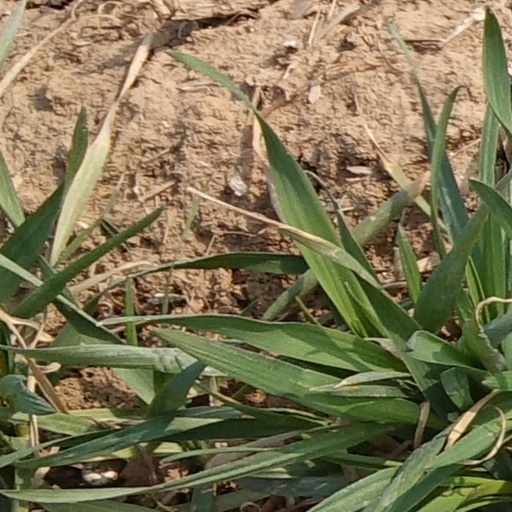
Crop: wheat